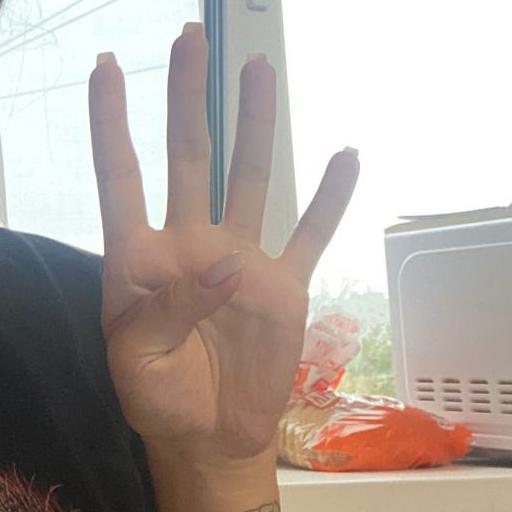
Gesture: four